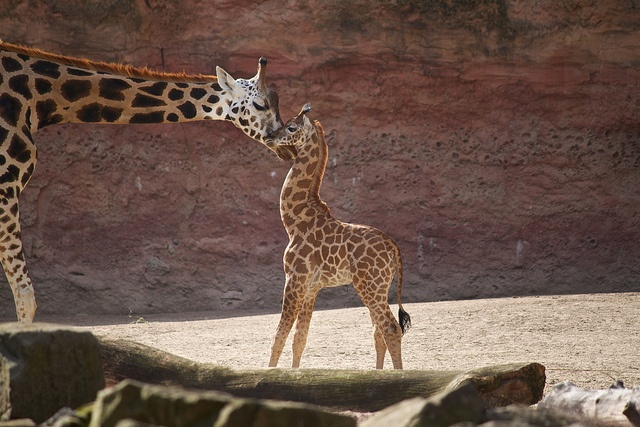
Mama giraffe licking baby on face in sandy area.
A mama giraffe is giving a baby giraffe kisses.
A mother giraffe leans down to nuzzle a baby giraffe.
a couple of giraffes that are walking around
two giraffes on a dirt ground with rocks in the background